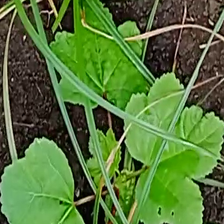
Weed species: Little_Mallow(Malva parviflora)